Zlatko Lagumdžija

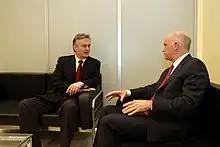
Lagumdžija with Greek Prime Minister George Papandreou, 4 March 2011

As a member of the Social Democratic Party (SDP BiH), Lagumdžija served as member of the national House of Representatives from 2002 to 2012. He was the president of the SDP BiH from 1997 to 2014.